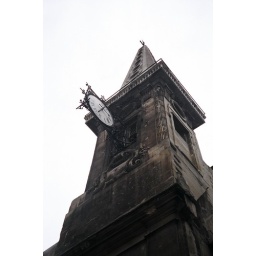
Some clock tower thing in Paris.